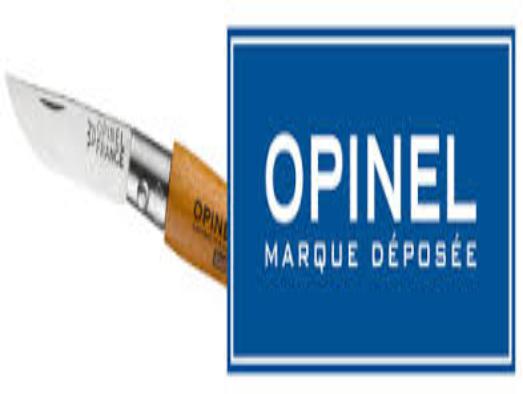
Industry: Necessities